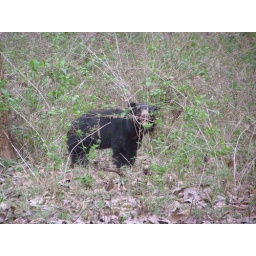
Sloth bear by road side